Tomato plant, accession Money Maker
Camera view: horizontal (90 deg, fisheye); turntable rotation: 120 degrees
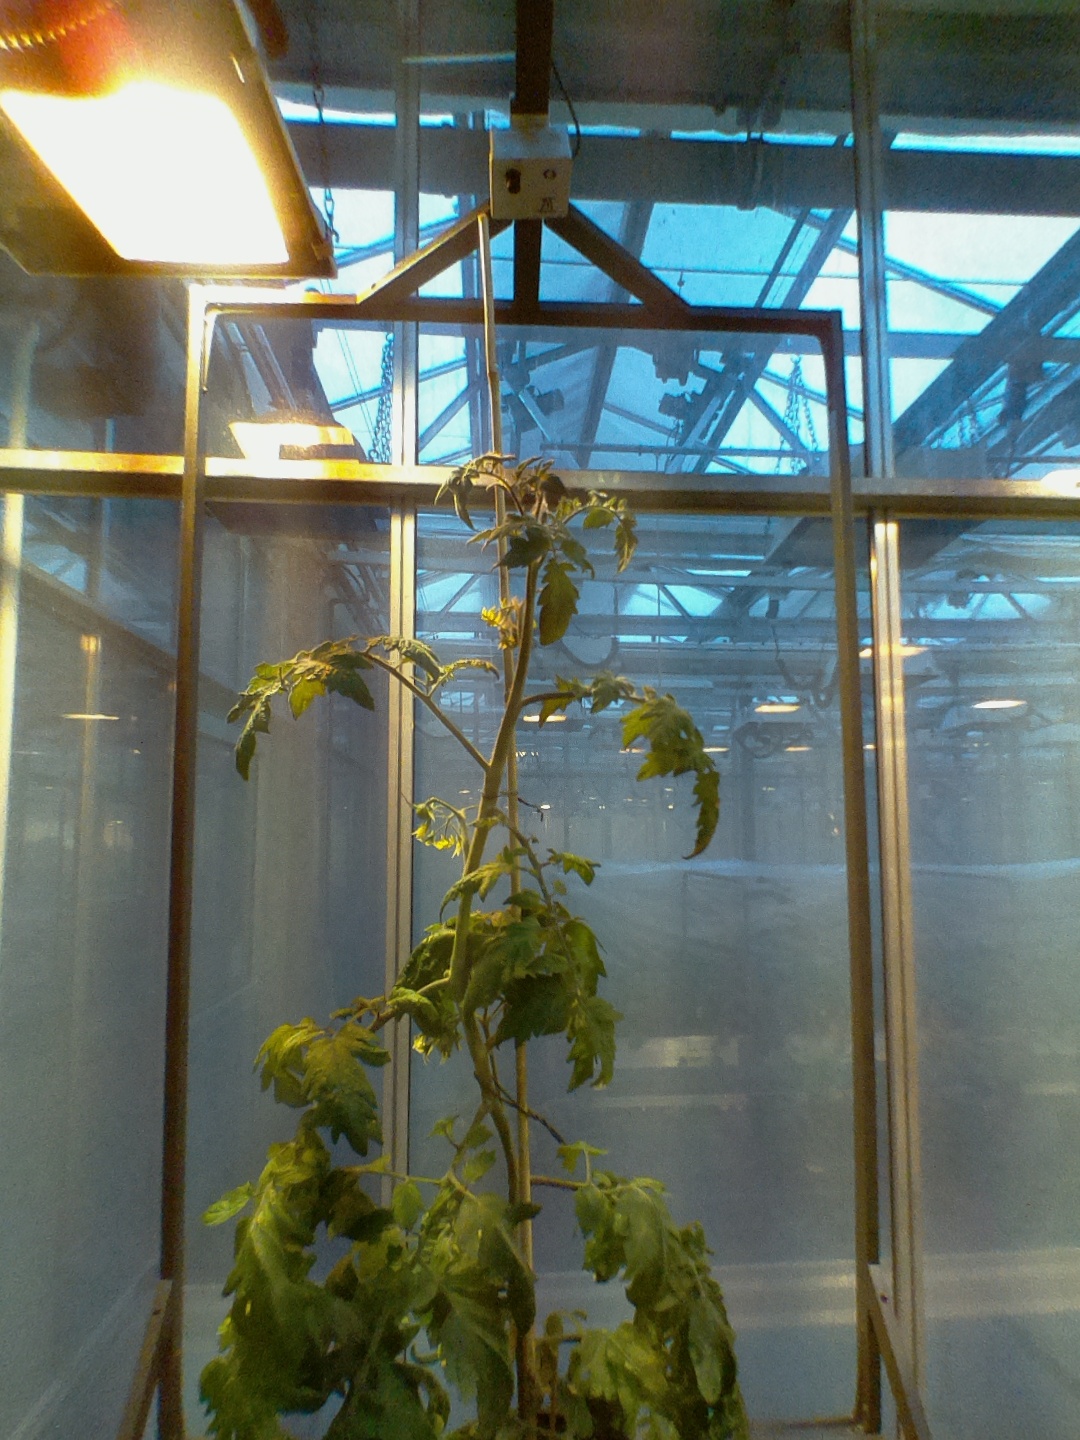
BBCH growth stage 70: Fruits at the main stem or branches visibles